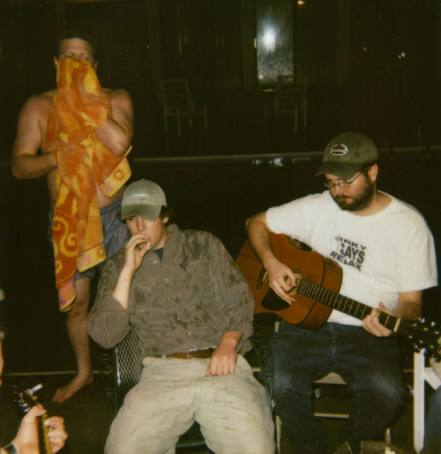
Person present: Yes